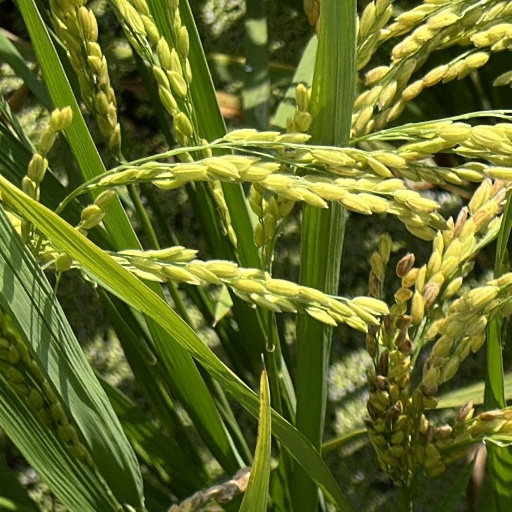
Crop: rice